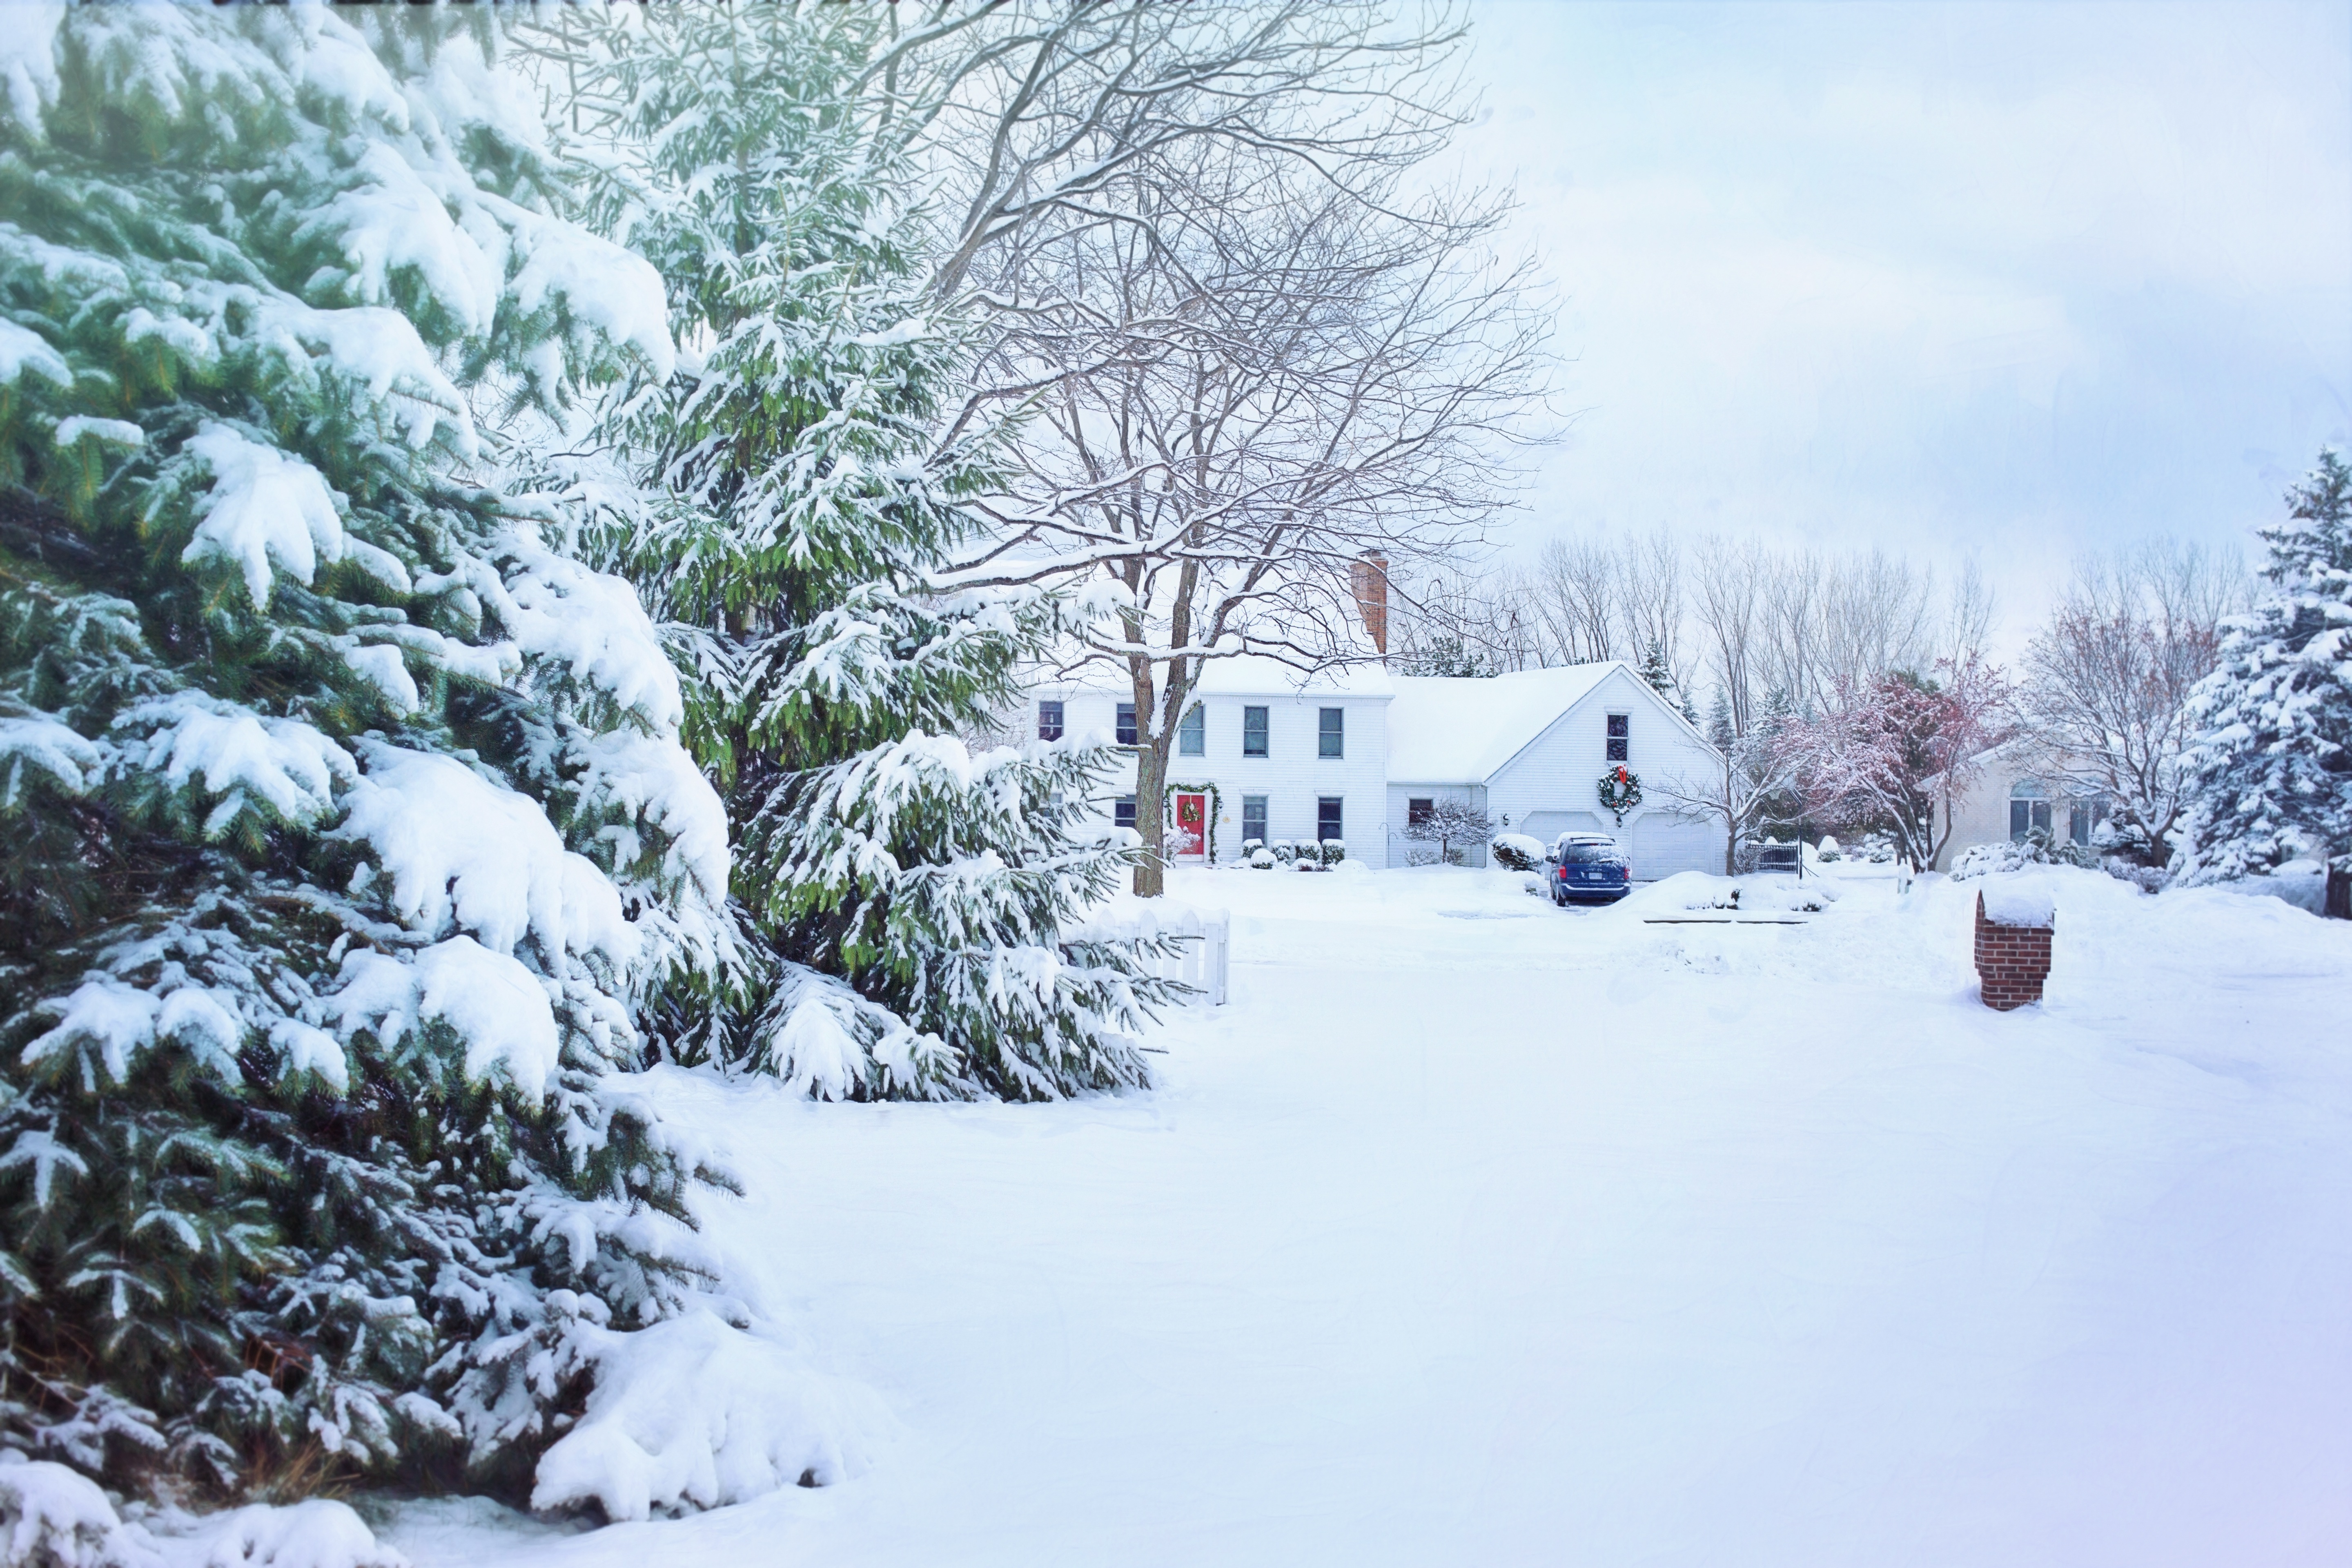
tree, nature, snow, cold, winter, house, home, neighborhood, weather, residential, christmas, season, snowfall, outdoors, blizzard, freezing, christmas house, snowy neighborhood, winter storm